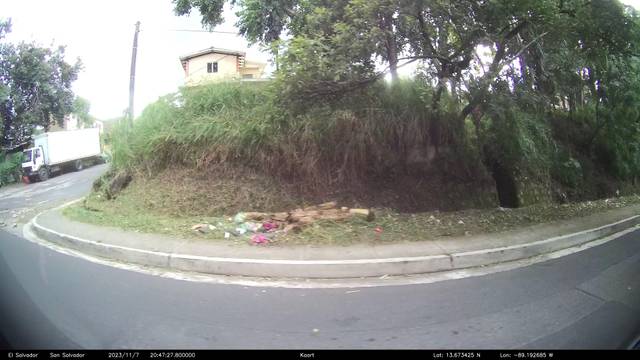
Region: El Salvador
Coordinates: 13.673, -89.193